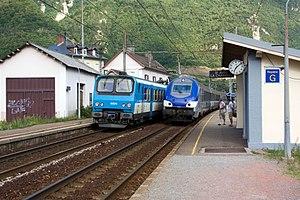
La gare de Saint-Avre - La Chambre est une gare ferroviaire française de la ligne de Culoz à Modane, située sur la commune de Saint-Avre, à proximité de La Chambre, dans le département de la Savoie, en région Auvergne-Rhône-Alpes.